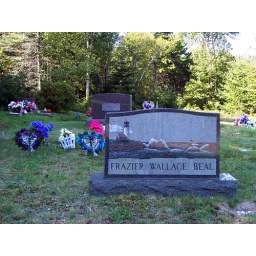
These three names appear everywhere. The Beal family has been involved in lobster fishing and boat building for generations.